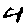
Label: 4